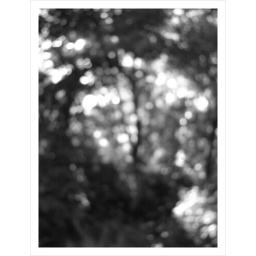
trees series in black and white